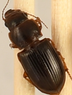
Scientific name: Cratacanthus dubius
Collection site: North Sterling NEON (STER), plot STER_031